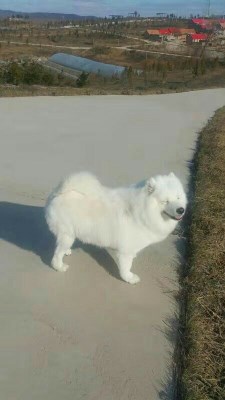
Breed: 2192-n000088-Samoyed